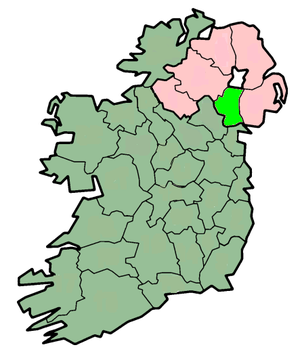
County Armagh
County Armagh placering
County Armagh er et af de seks counties, der udgør Nordirland og et af de ni counties, som historisk og geografisk udgør provinsen Ulster som er delt mellem Nordirland og Republikken Irland.